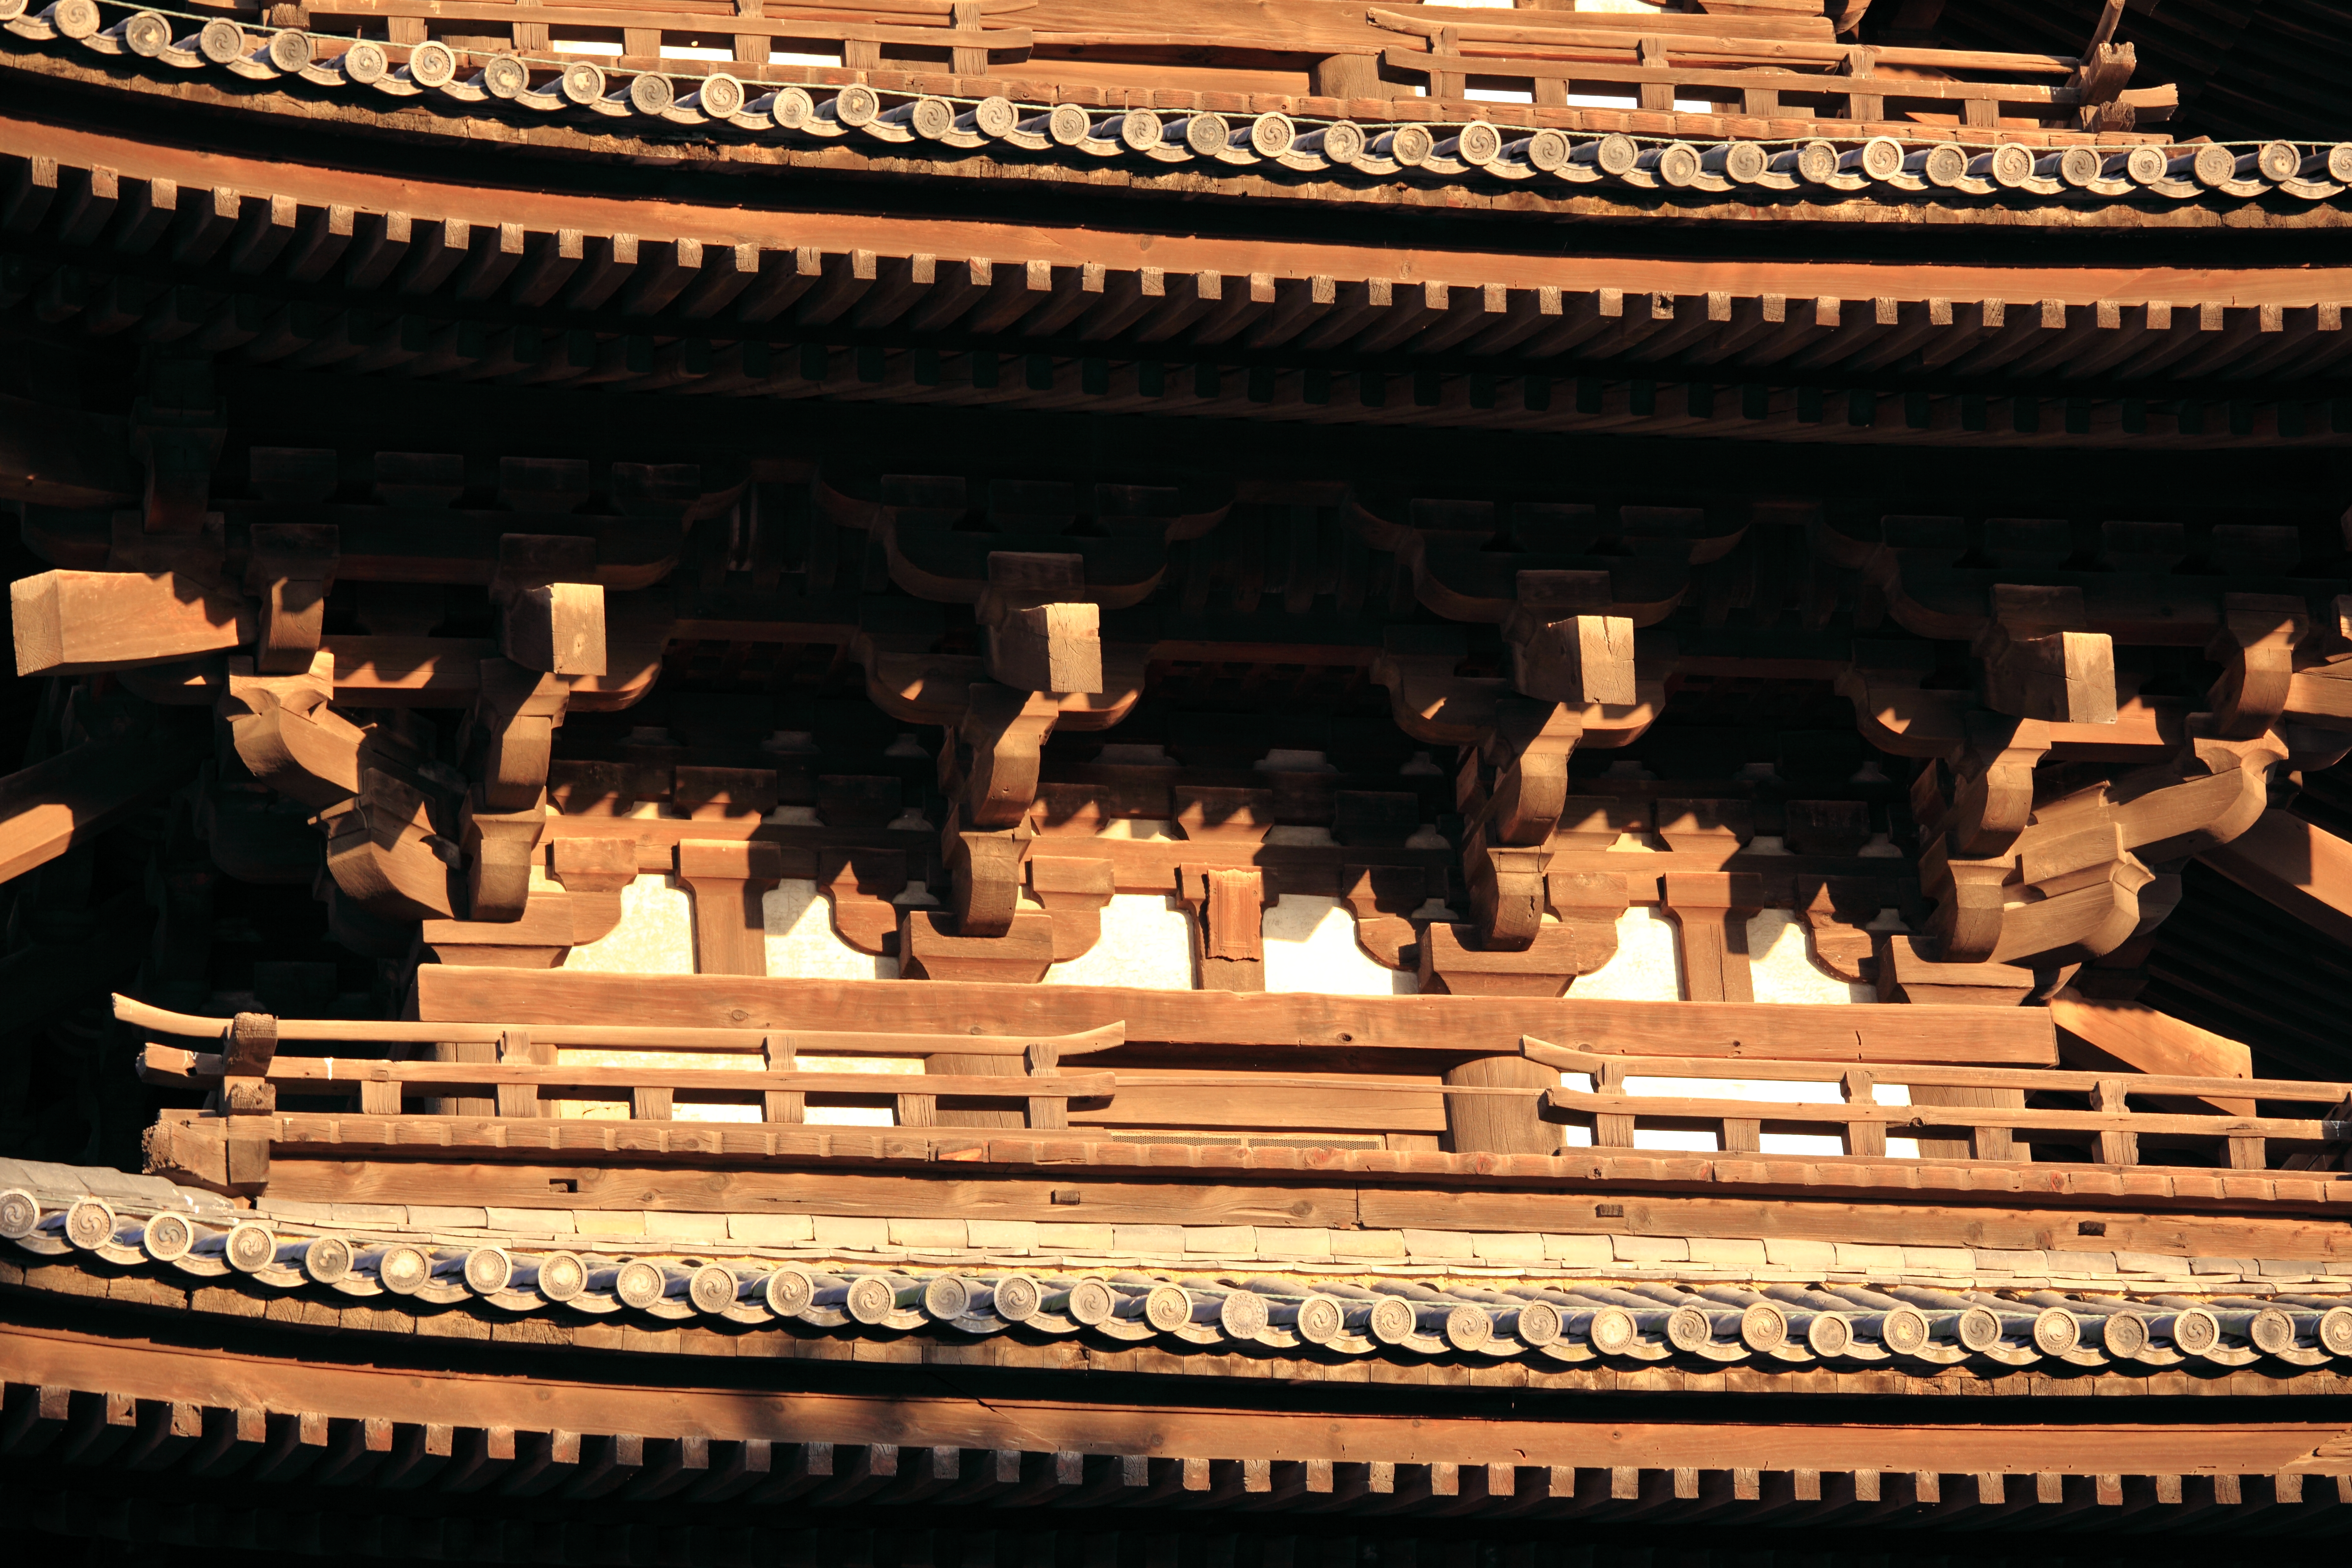
architecture, auditorium, high, tower, musical instrument, religious, theatre, cool image, stage, orchestra, temple, japanese, nara, 5d, hires, markii, hi, res, resolution, pagoda, kohfukuji, fivestoried, classical music, ancient history